Be Positive

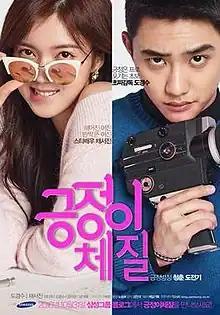
Official Poster

Be Positive is a South Korean web series starring Doh Kyung-soo, Chae Seo-jin and Lee David. The web drama was produced by Samsung, and intends to send a message of support to the younger generation. The drama aired on October 31, 2016 at 17:00 (KST). The web drama started airing on JTBC2 on March 1, 2017.